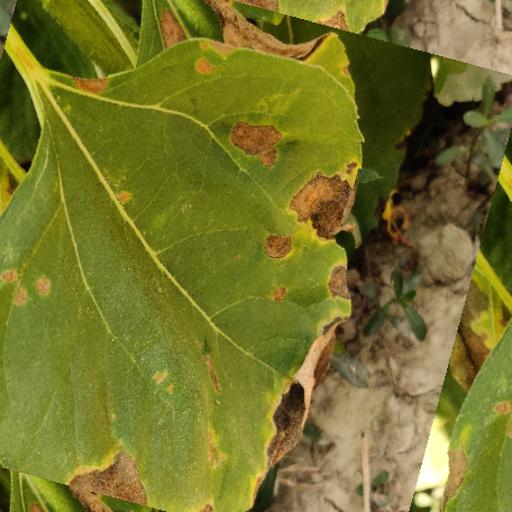
Label: Leaf_scars